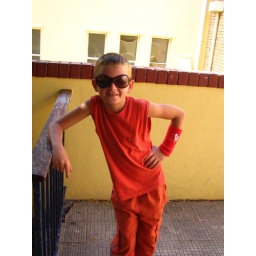
true, i fell in love with this funny draling boy monkey